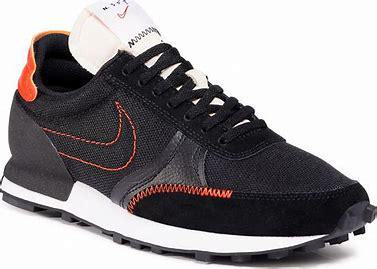
Brand: Nike
Model: Dbreak Type